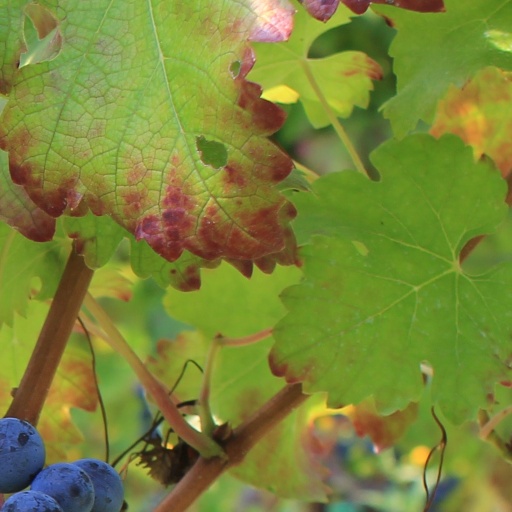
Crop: grape